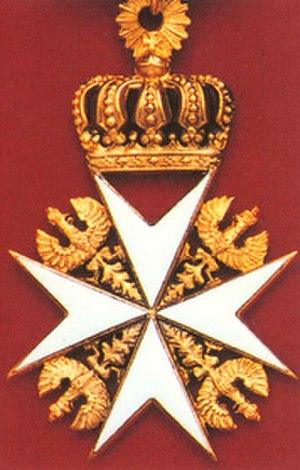
Le bailliage de Brandebourg de l'ordre de chevalerie de l'hôpital de Saint-Jean de Jérusalem, ou simplement l’Ordre de Saint-Jean, est aujourd'hui un ordre allemand de chevalerie ayant une action humanitaire regroupant des membres de confession principalement protestante. Il est l'héritier de l'ordre de Saint-Jean de Jérusalem, l'ordre historique fondé à Jérusalem, dans les années 1099. La scission avec l'ordre historique est intervenu en 1538 quand le bailliage de Brandebourg s'est rallié à la religion réformée. Il a été restauré comme ordre distinctif en 1852.